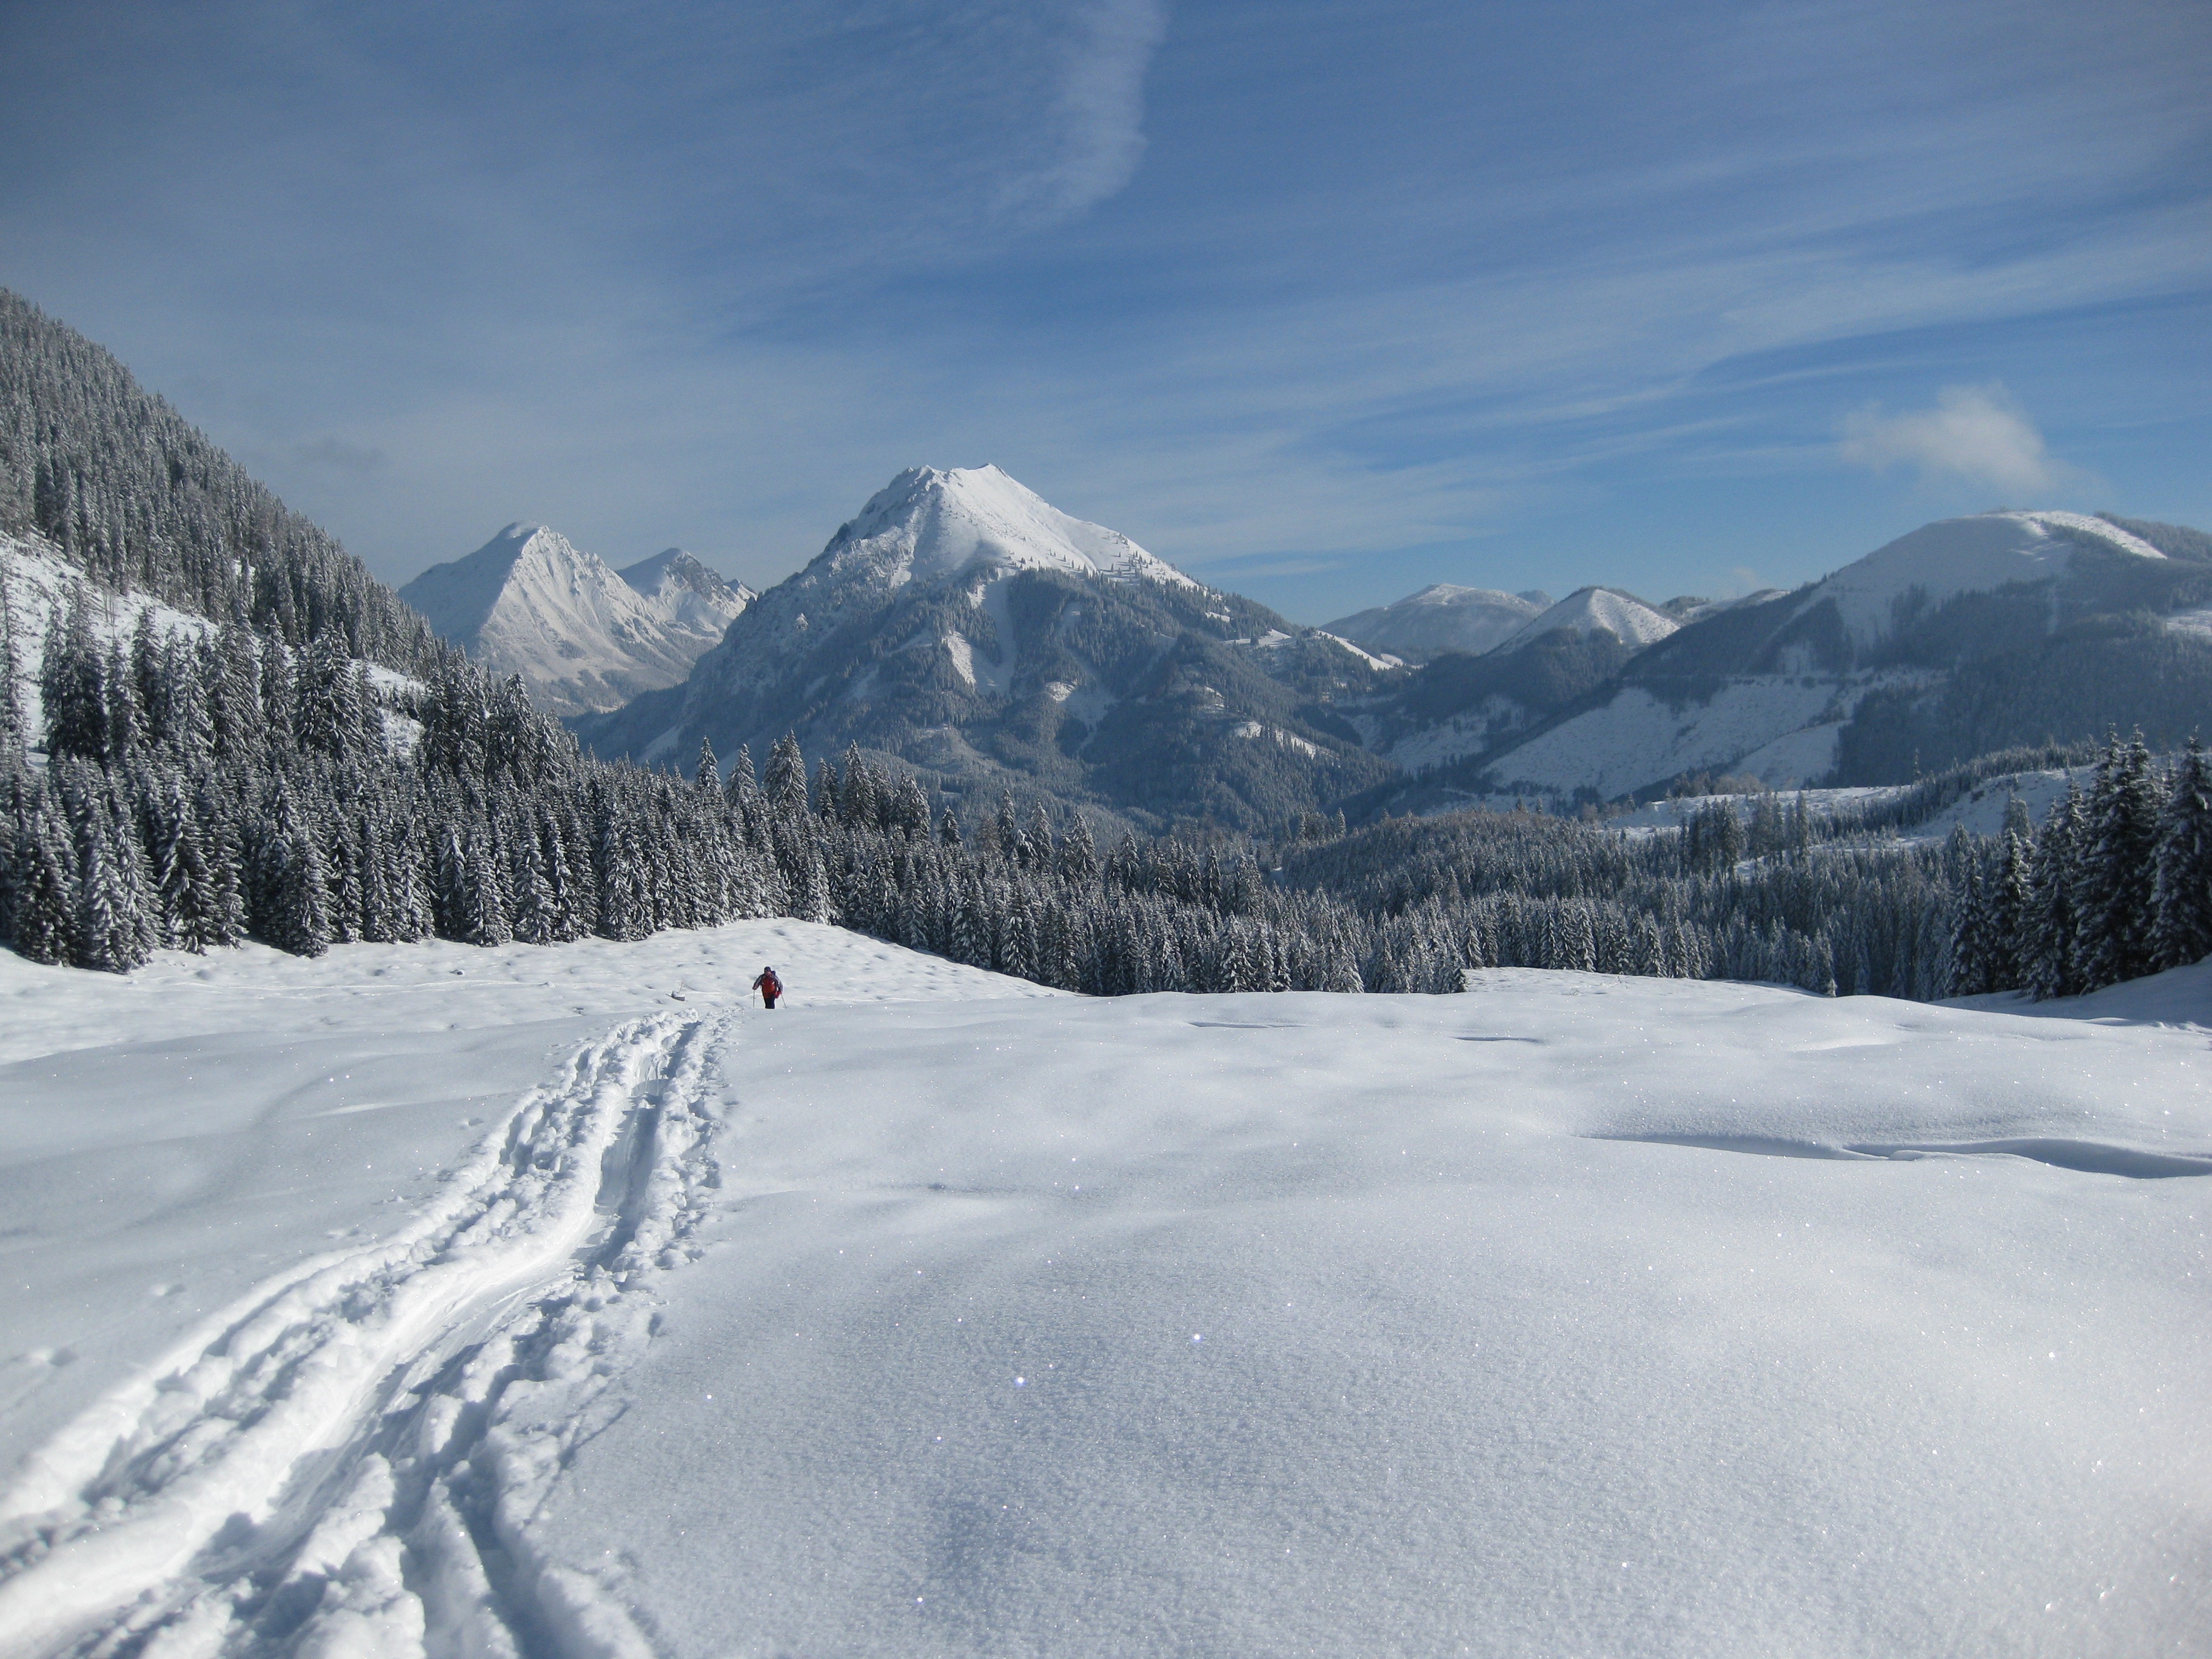
mountain, snow, winter, mountain range, weather, skiing, season, ridge, winter sport, alps, ski, wintry, piste, landform, ski touring, mountain pass, ski mountaineering, ski equipment, mountainous landforms, geological phenomenon, go tours